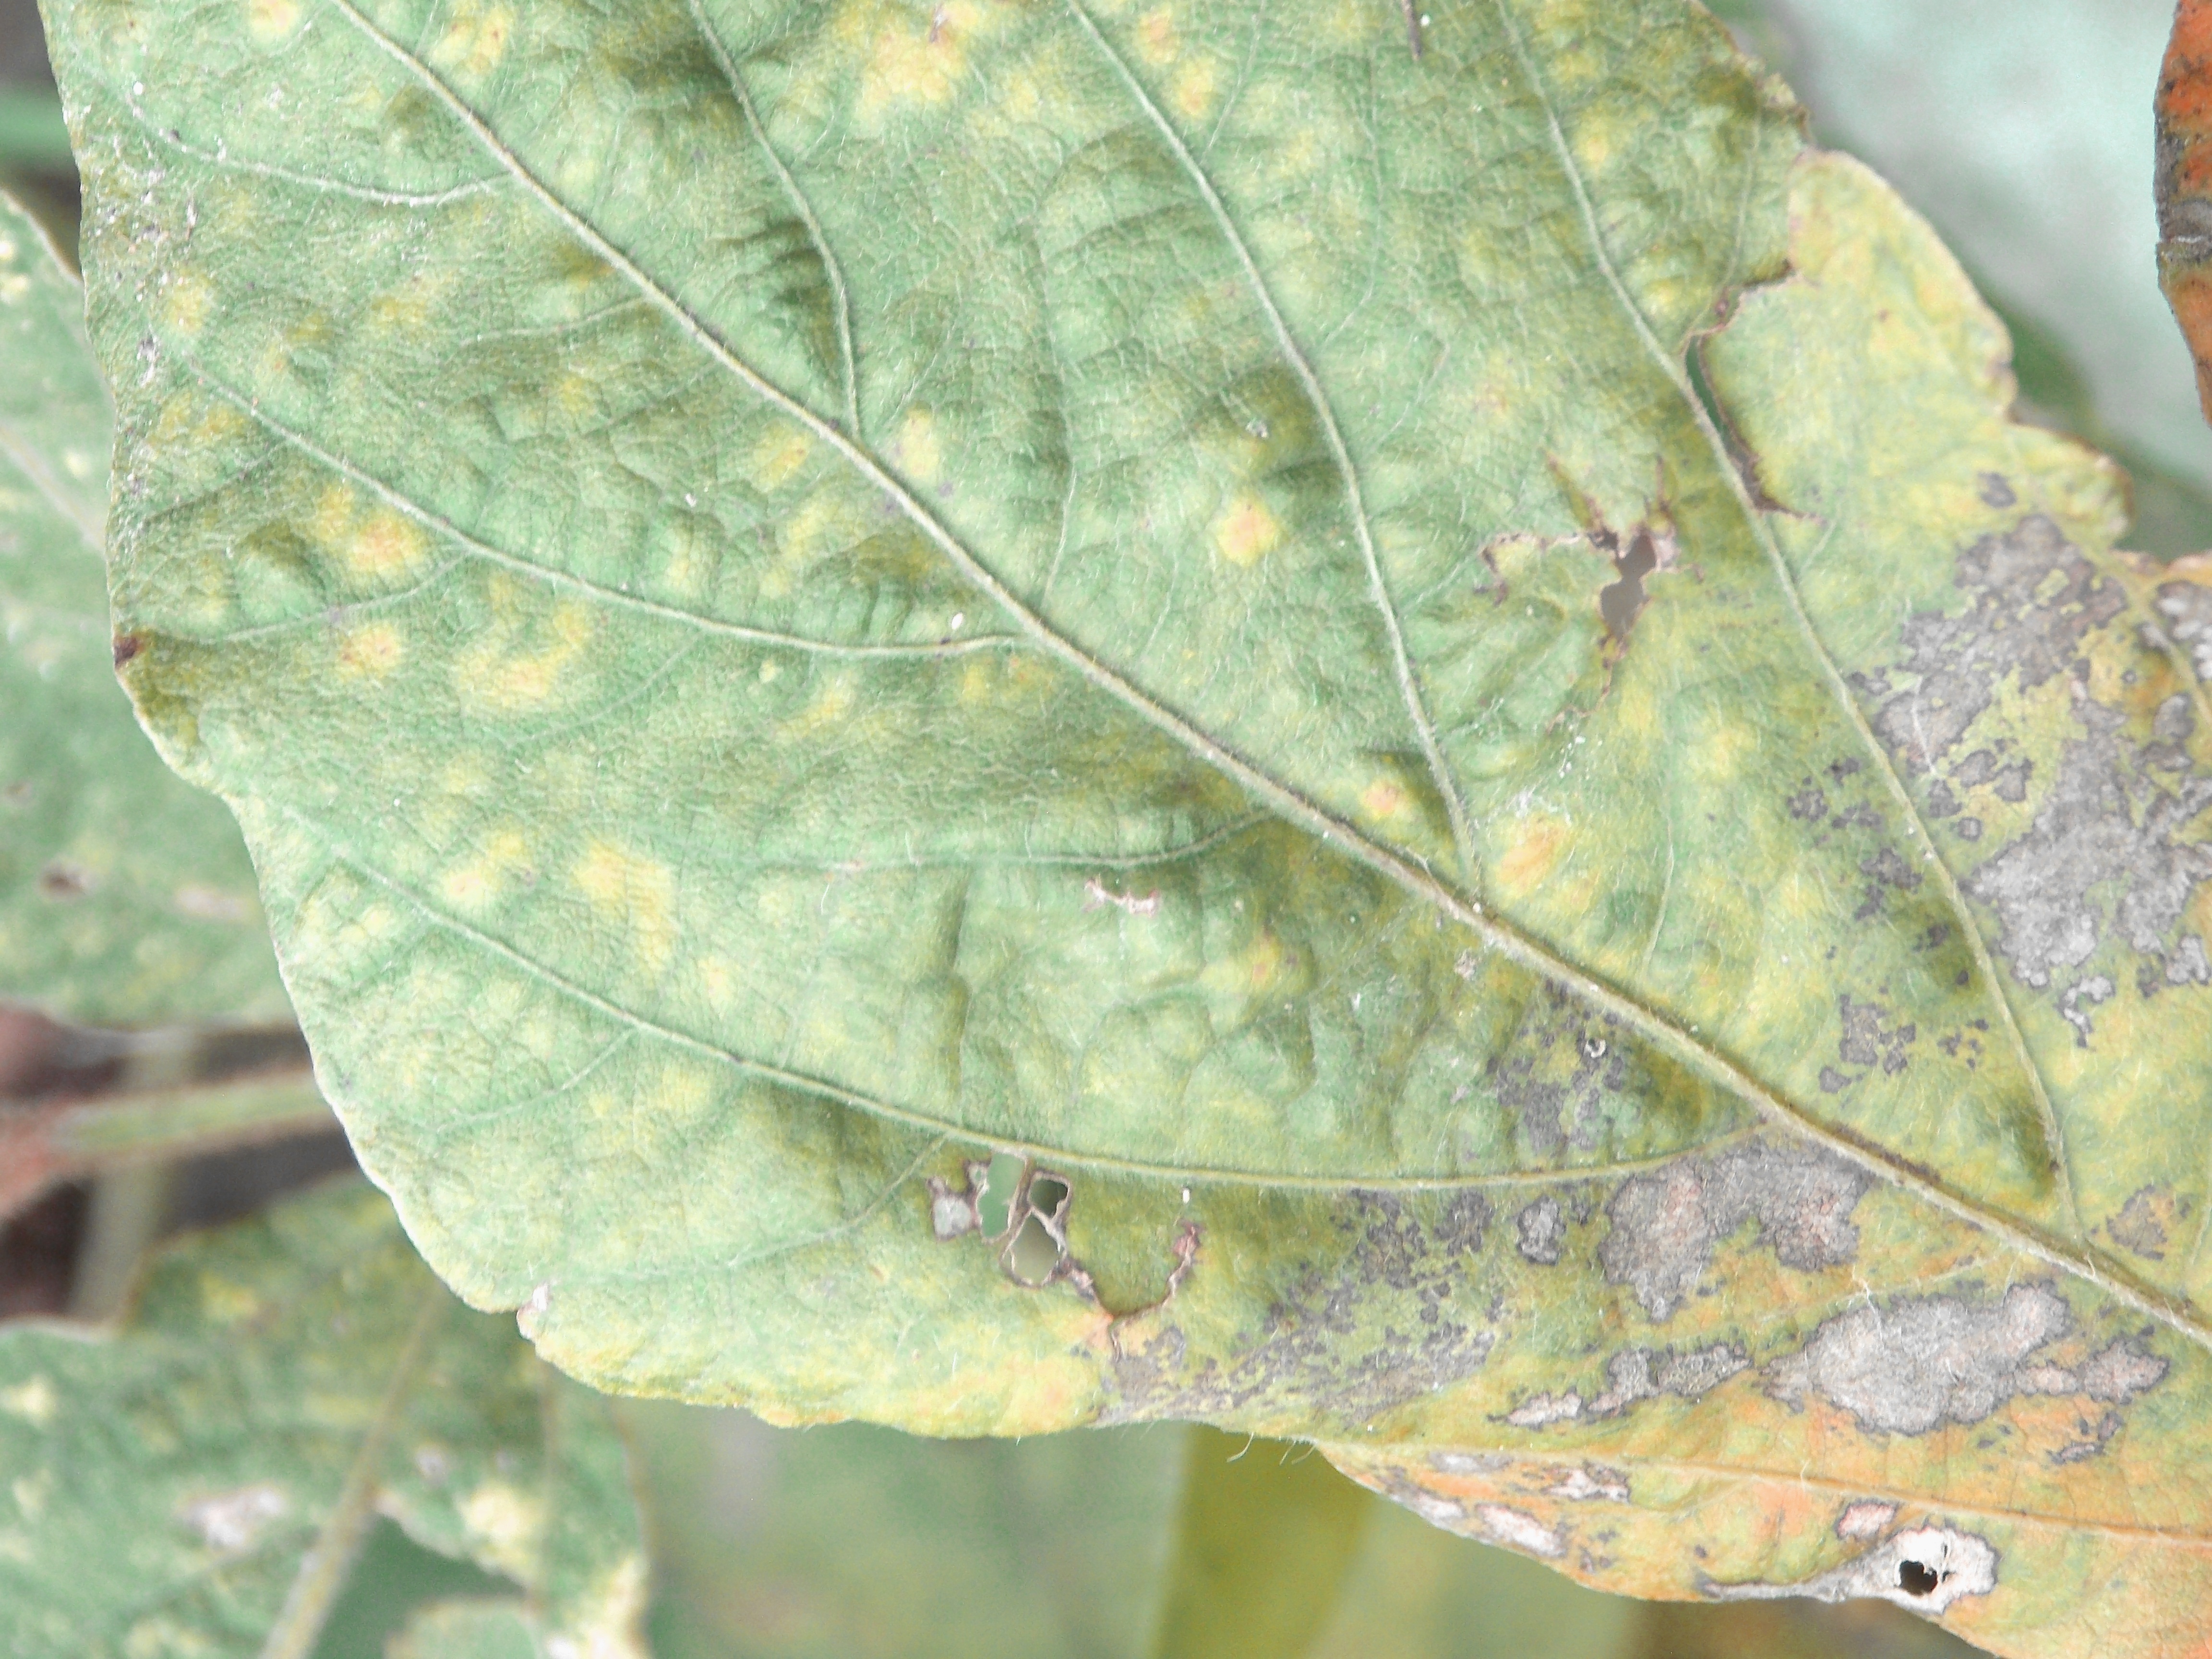
Label: Disease